Leonel Justiniano

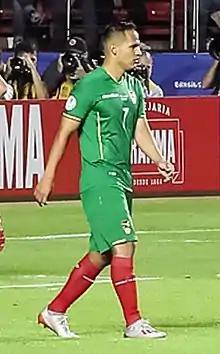
Justiniano with Bolivia at the 2019 Copa América

Leonel Justiniano Arauz (born 2 July 1992), is a Bolivian professional footballer who plays as a central midfielder for División Profesional club Bolívar, which he captains, and the Bolivia national team.